Describe the emotion expressed in this image:  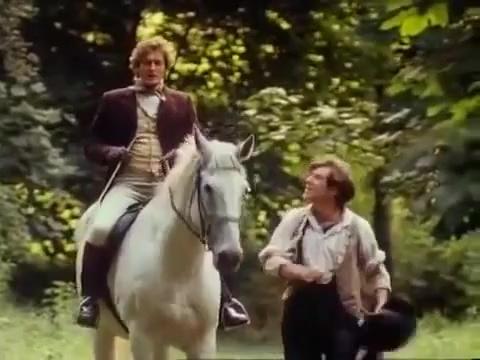
This person displays Suffering, valence and arousal with low intensity.